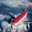
Label: airplane